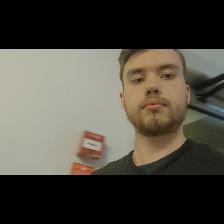
Label: Human